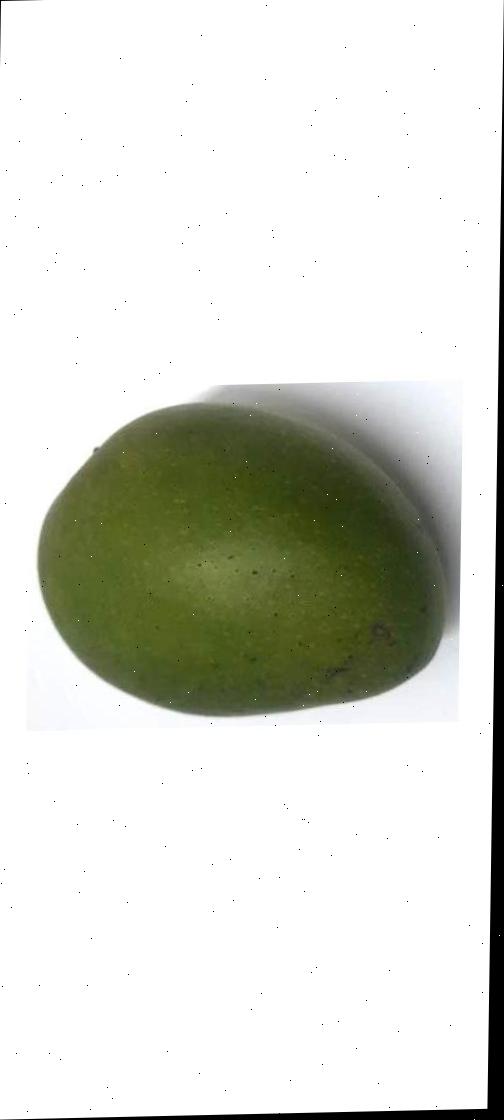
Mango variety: Ashshina Zhinuk